Fallulah

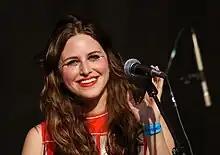

Fallulah (born 6 February 1985) is a Danish-Romanian singer-songwriter and musician. Her given name is Maria Apetri. Following a short dancing career, she entered the music industry and released her debut album in 2010 which peaked at number three in Denmark and went on to be certified platinum.